Alexandros Tzorvas

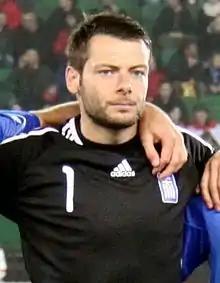
Tzorvas with Greece in 2010

Alexandros Tzorvas (born 12 August 1982) is a Greek former professional footballer who played as a goalkeeper.